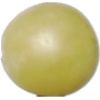
Label: Grape White 2